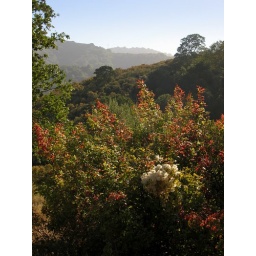
Fiery red leaves and mountains in the distance